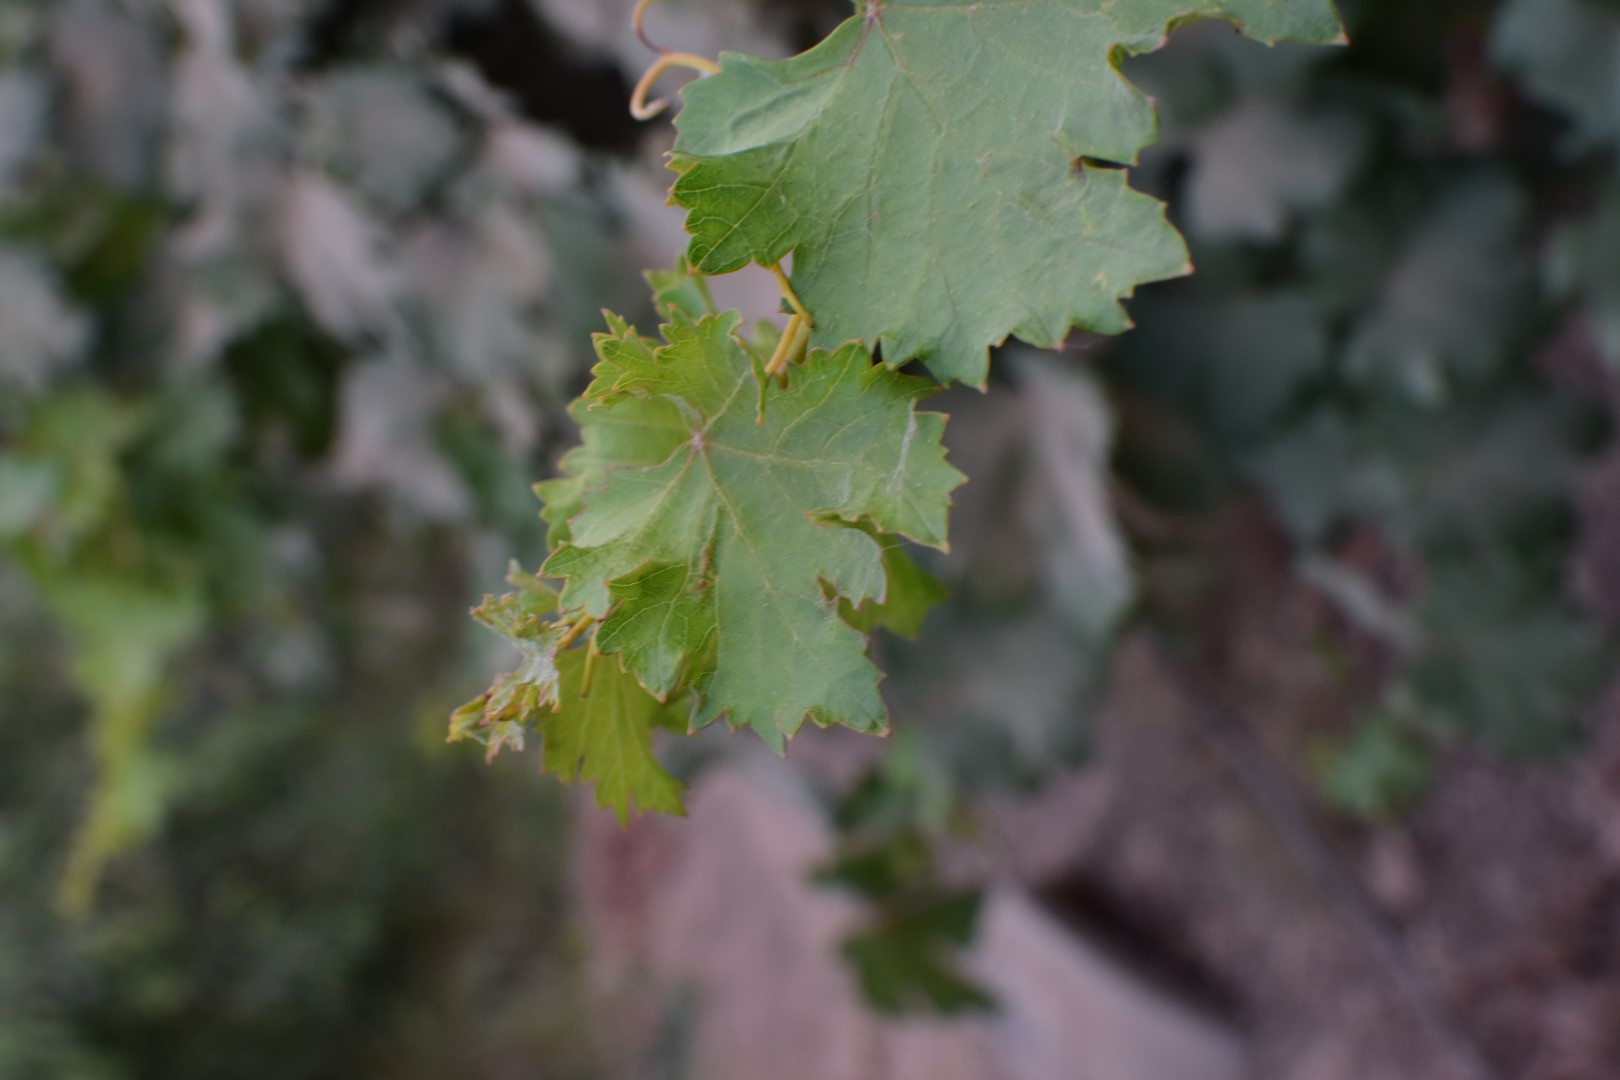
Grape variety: Kamali